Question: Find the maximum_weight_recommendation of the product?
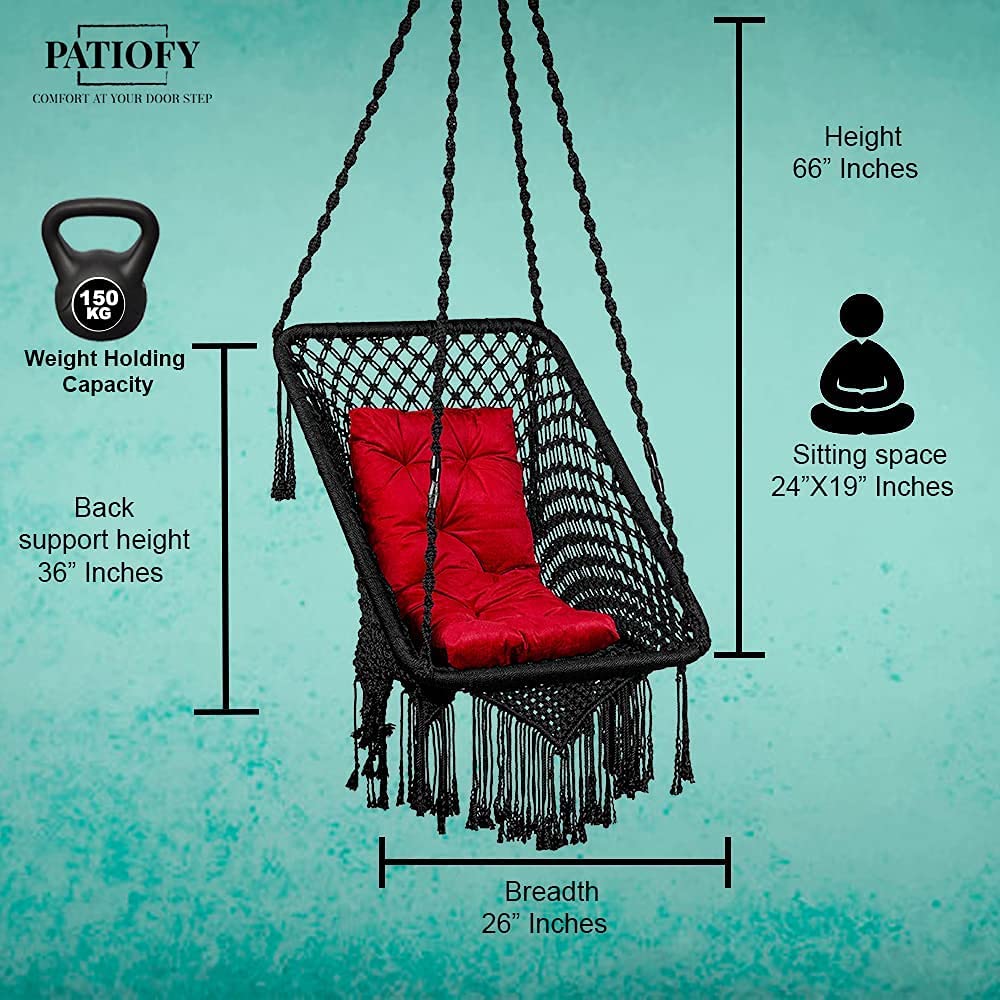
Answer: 150 kilogram